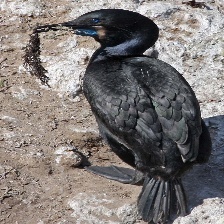
Species: BRANDT CORMARANT
Scientific name: PHALACROCORAX PENICILLATUS